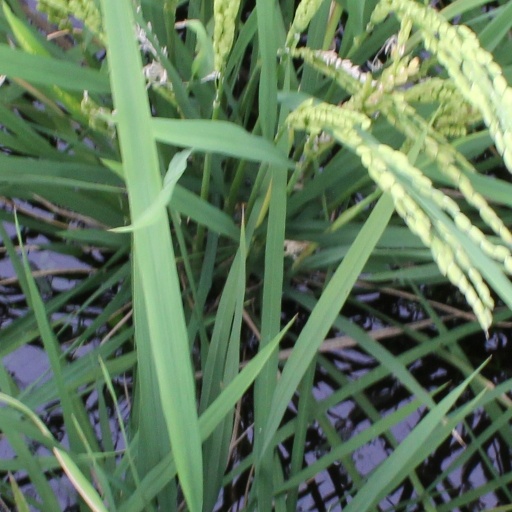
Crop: rice